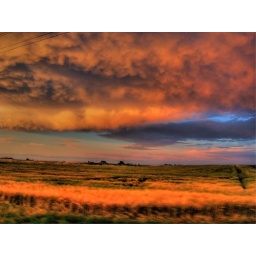
clouds over field